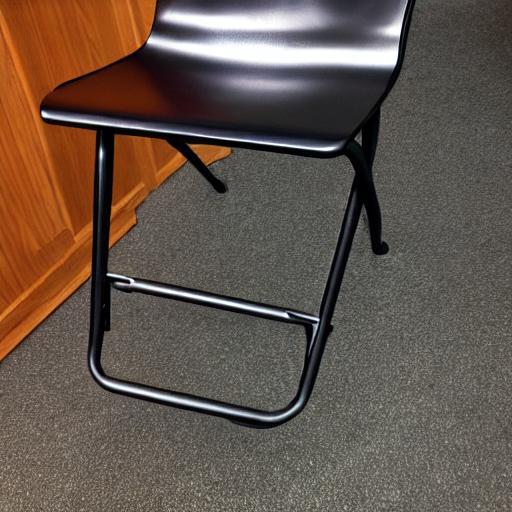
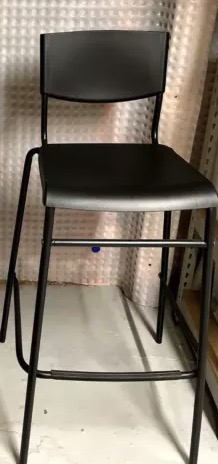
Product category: stool
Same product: no